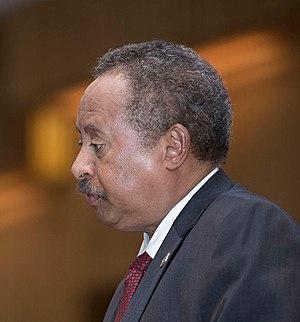
Abdalla Hamdok en 2017
Abdallah Hamdok, né en 1956 dans l'ancienne province de Kordofan, est un homme d'État soudanais. Il est Premier ministre du gouvernement de transition depuis le 21 août 2019.